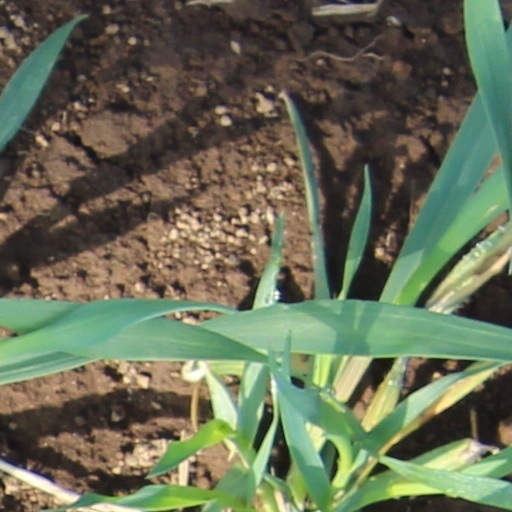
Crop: wheat